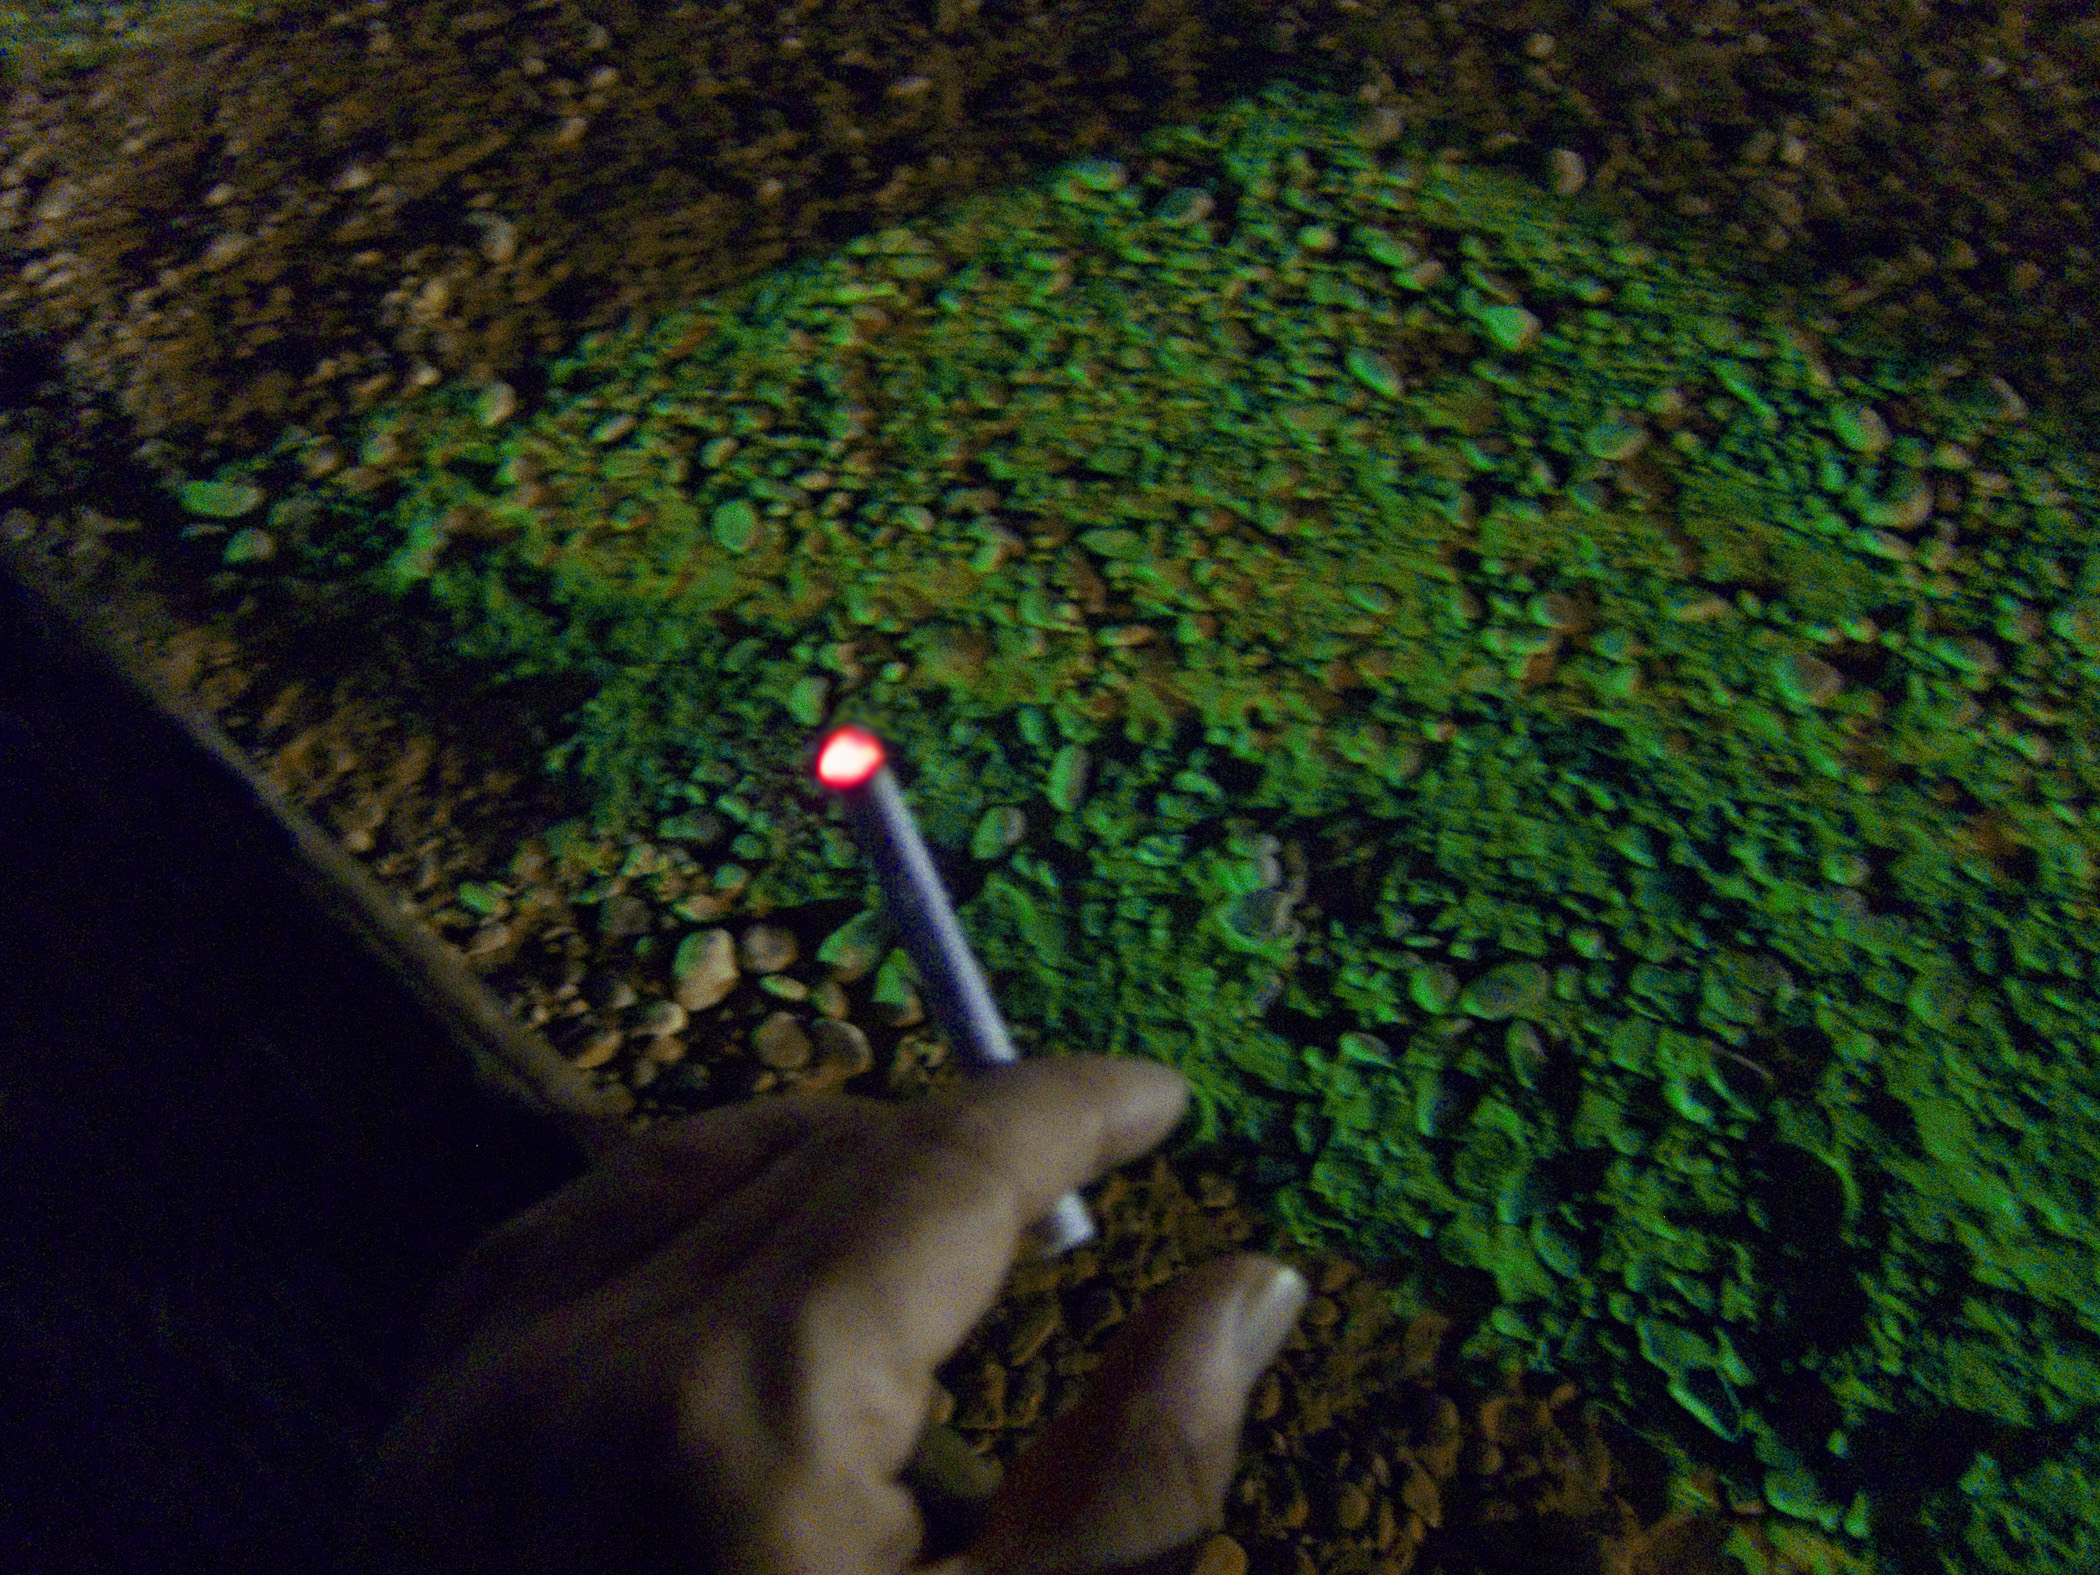
tree, forest, branch, plant, night, sunlight, leaf, flower, moss, green, jungle, soil, terrain, cigarette, rainforest, oif, iraq, jointbasebalad, sooc